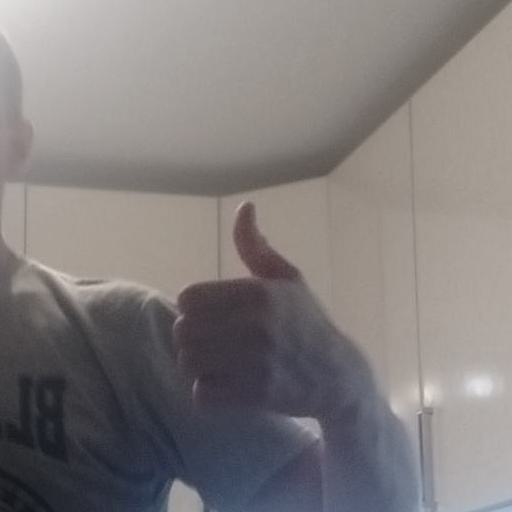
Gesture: like